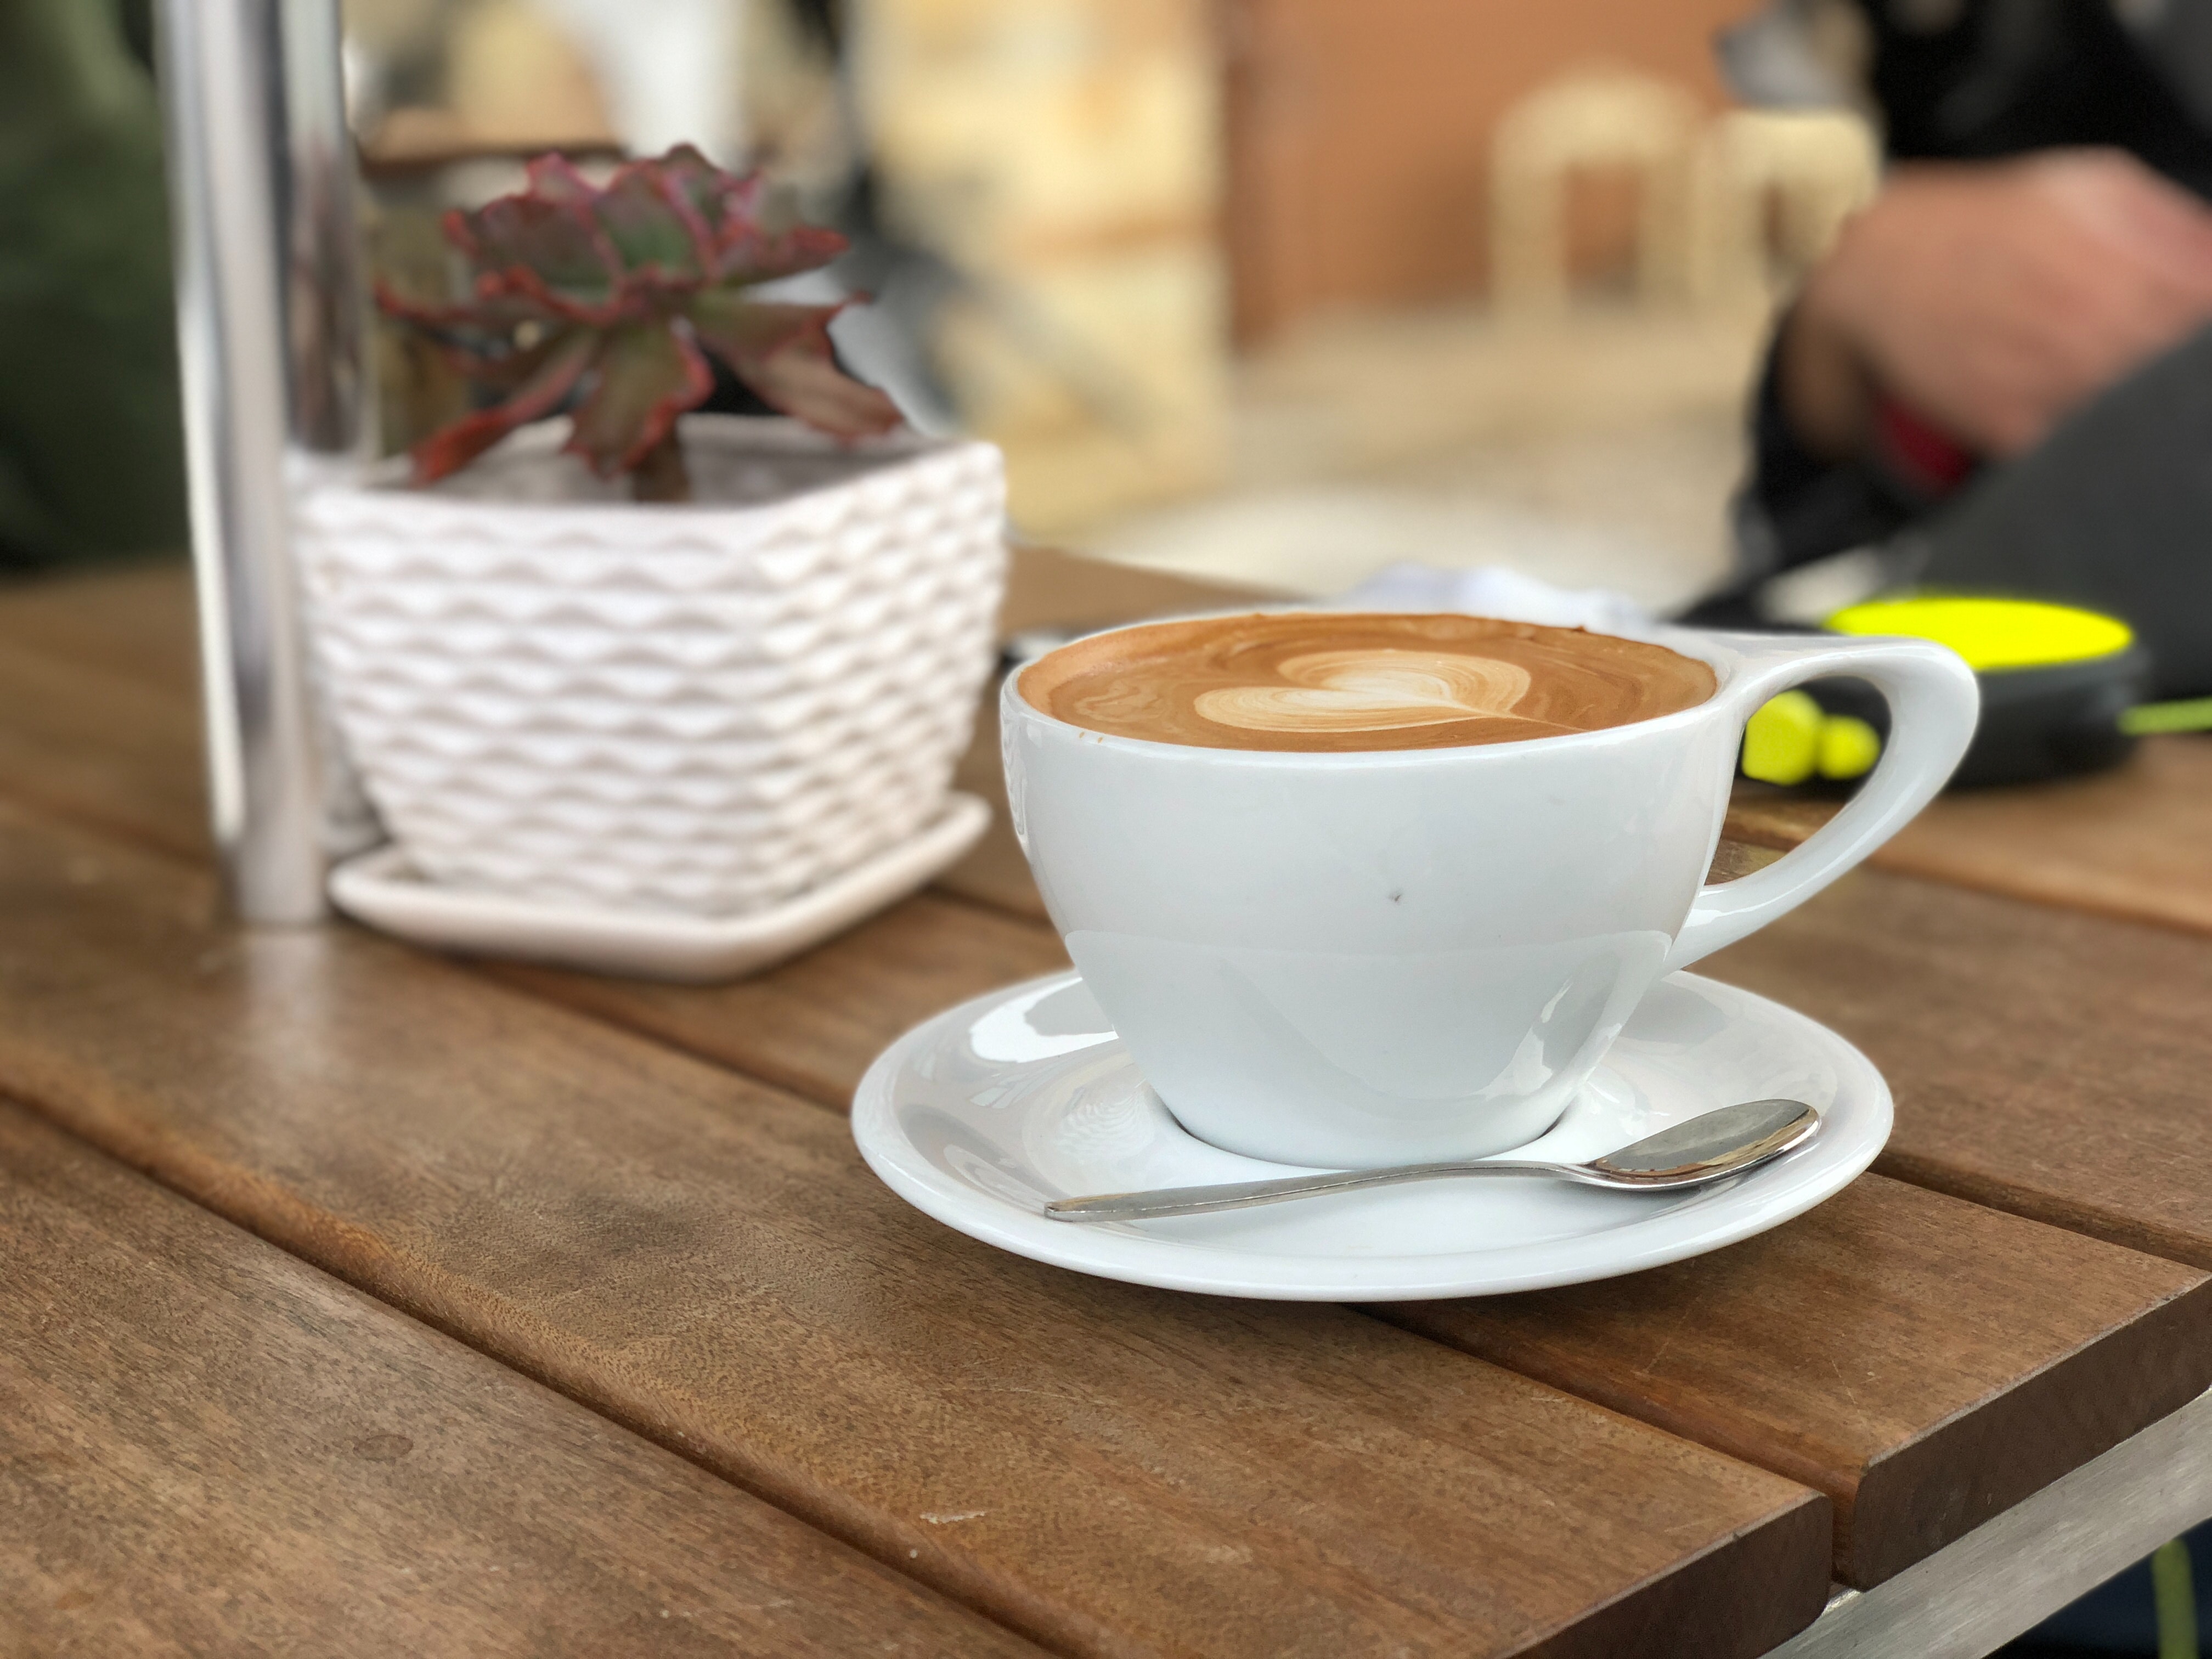
coffee cup, cup, espresso, serveware, saucer, coffee, food, drink, ipoh white coffee, porcelain, cappuccino, cafe, caff macchiato, tableware, drinkware, cuisine, caff americano, dish, white coffee, coffeehouse, table, brunch, cafe au lait, teacup, breakfast, ceramic, restaurant, flat white, ristretto, cuban espresso, tea